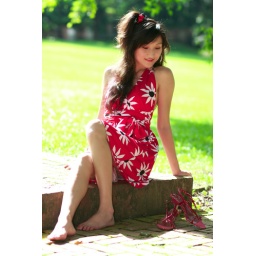
A shinning aftermoon,That red dress red shoes entered my sight ,Dancing with the dazzling sunlight,Rippling in the still breeze,